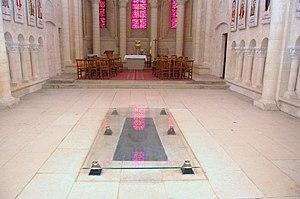
Guillaume le Conquérant, roi d'Angleterre sous le nom de Guillaume Iᵉʳ, duc de Normandie sous le nom de Guillaume II, appelé également Guillaume le Bâtard, né à Falaise en 1027 ou 1028 et mort à Rouen le 9 septembre 1087, fut roi d'Angleterre de 1066 jusqu'à sa mort et duc de Normandie de 1035 à sa mort.
L'abbaye aux Dames est un monastère de moniales bénédictines fondé au XIᵉ siècle à Caen, en Normandie. C'est l'une des deux grandes abbayes, avec l'abbaye aux Hommes, de la ville de Caen. Son église abbatiale de la Trinité abrite depuis 1083 le tombeau de Mathilde de Flandre, épouse de Guillaume le Conquérant.